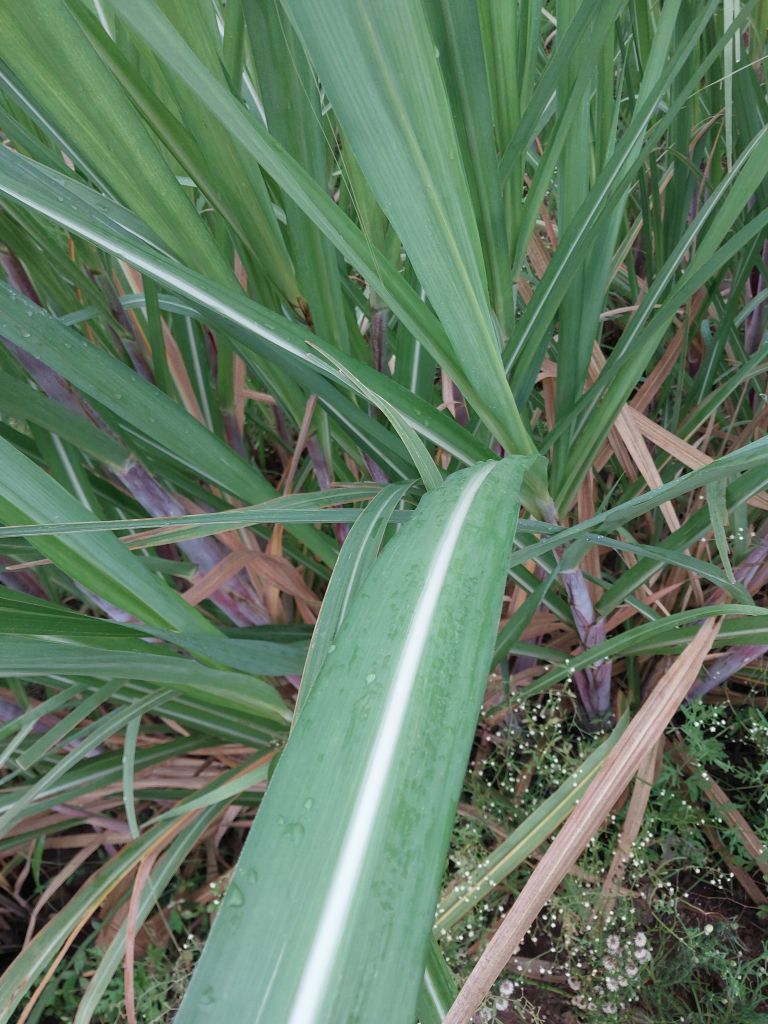
Label: Healthy